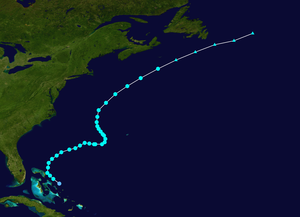
La tempête tropicale Franklin a été la 6ᵉ de la saison cyclonique 2005 dans le bassin de l'océan Atlantique. C'est la première utilisation du nom Franklin, destiné à remplacer Floyd.